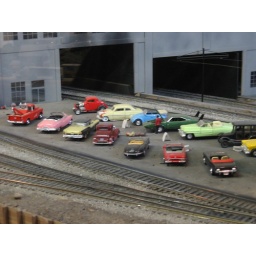
A car show in the model railroad display. Alameda County Fair, Pleasanton, California on July 3rd, 2008